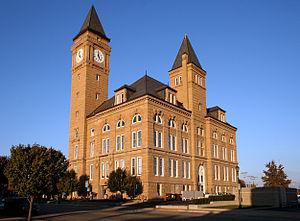
La ville de Tipton est le siège du comté de Tipton, situé dans l'Indiana, aux États-Unis. Sa population était de 5 106 habitants au recensement de 2010.